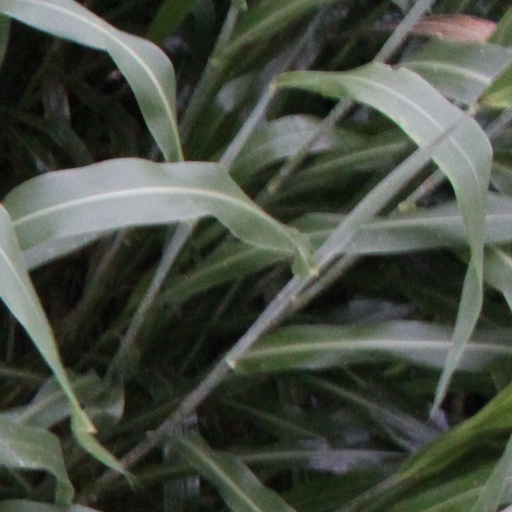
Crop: sorghum